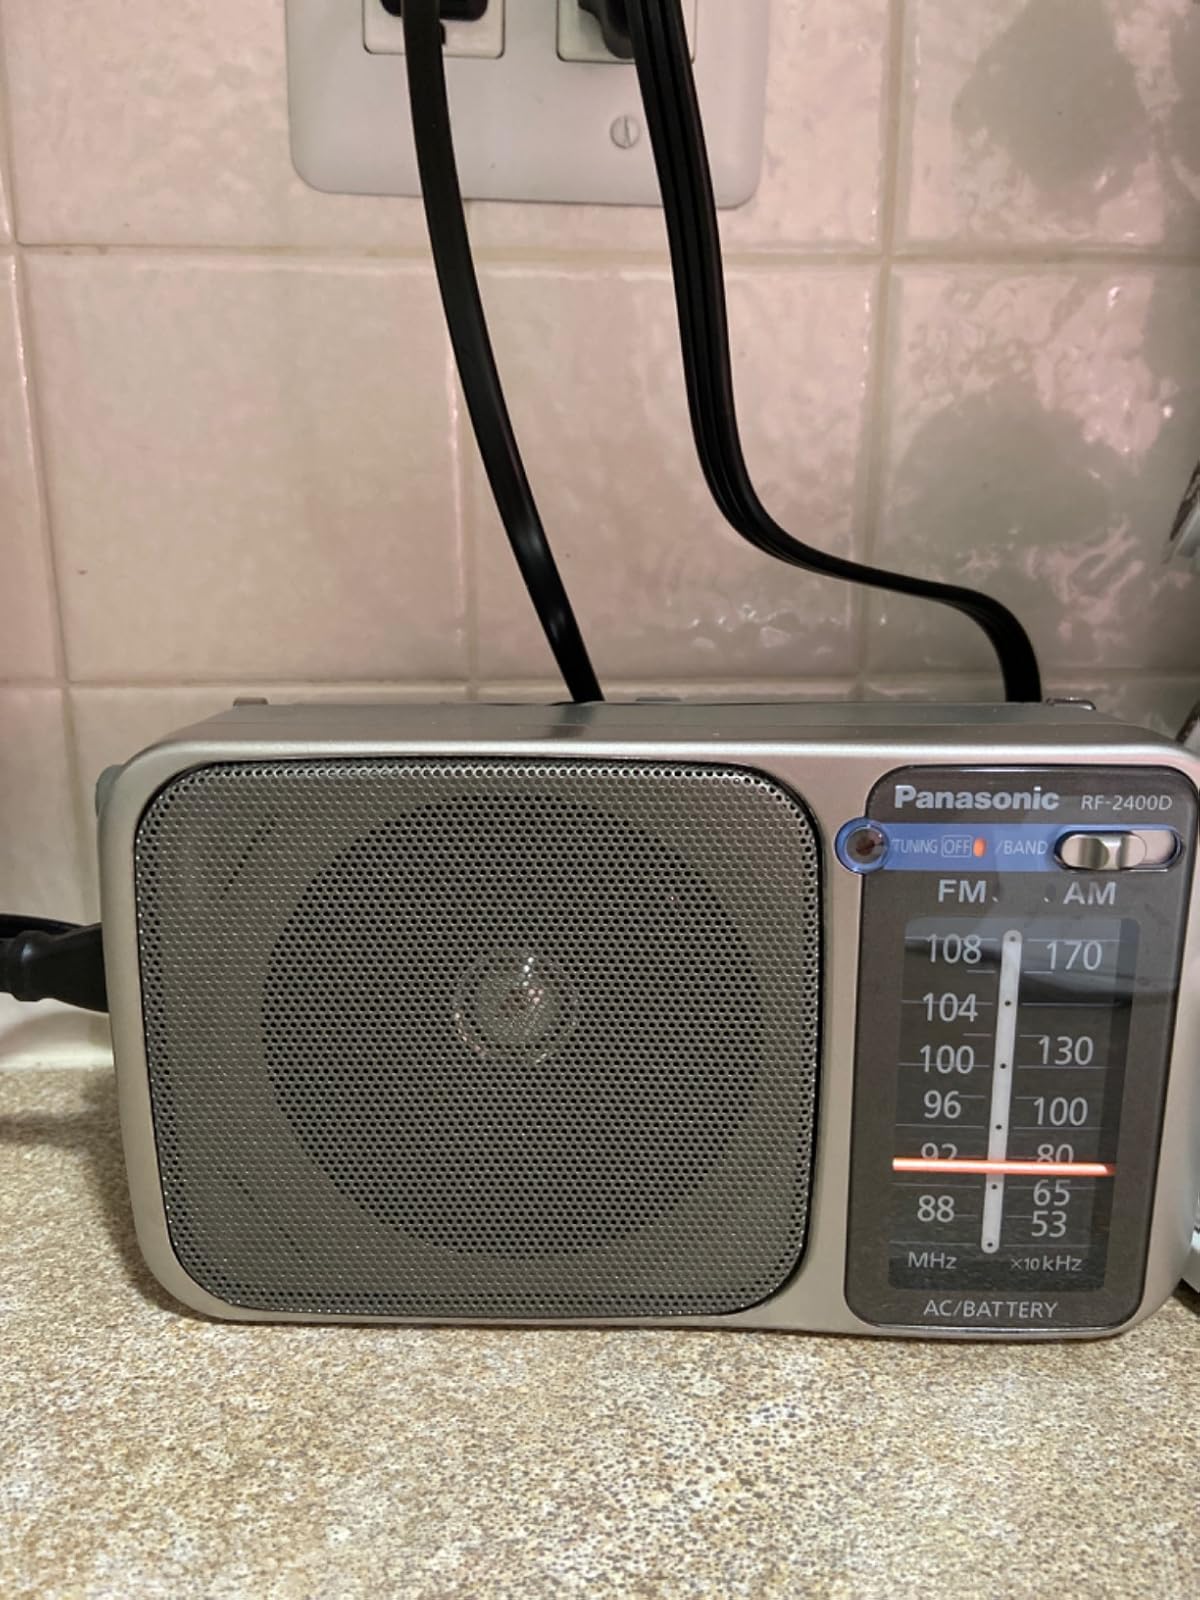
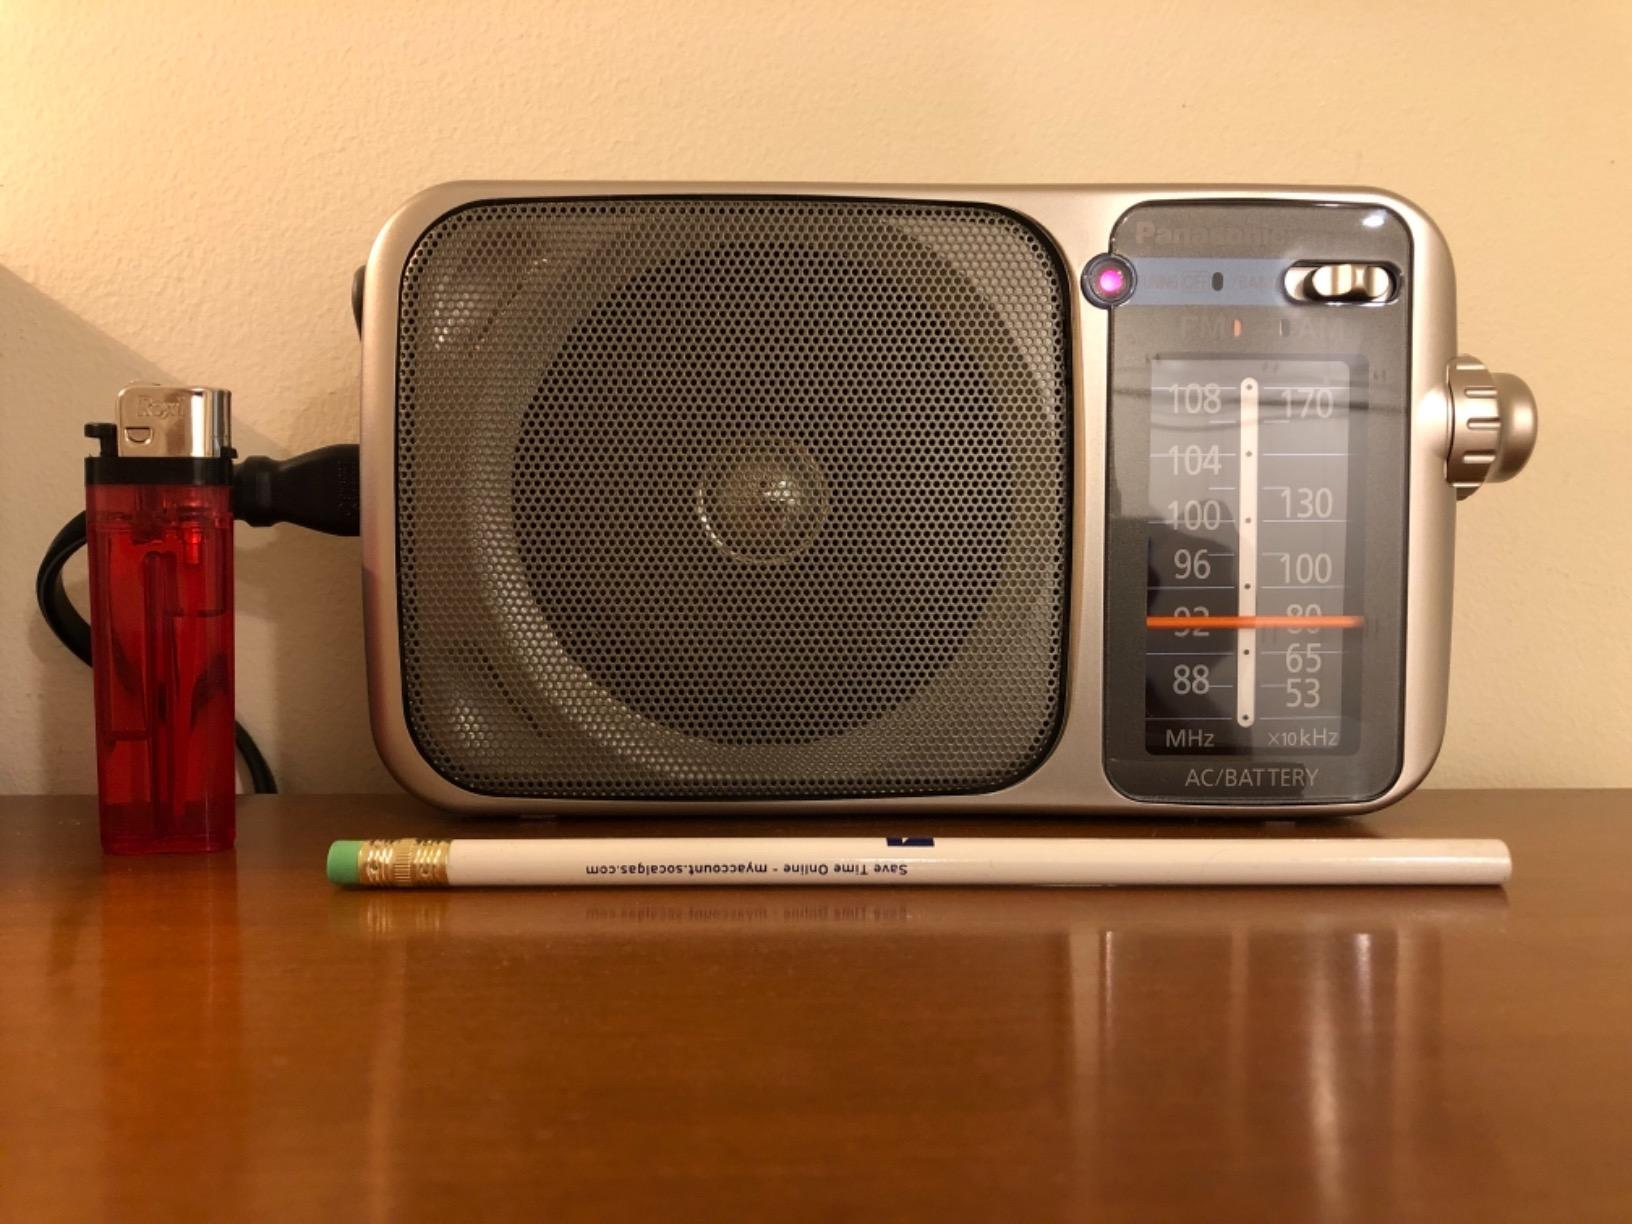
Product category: radio
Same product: yes